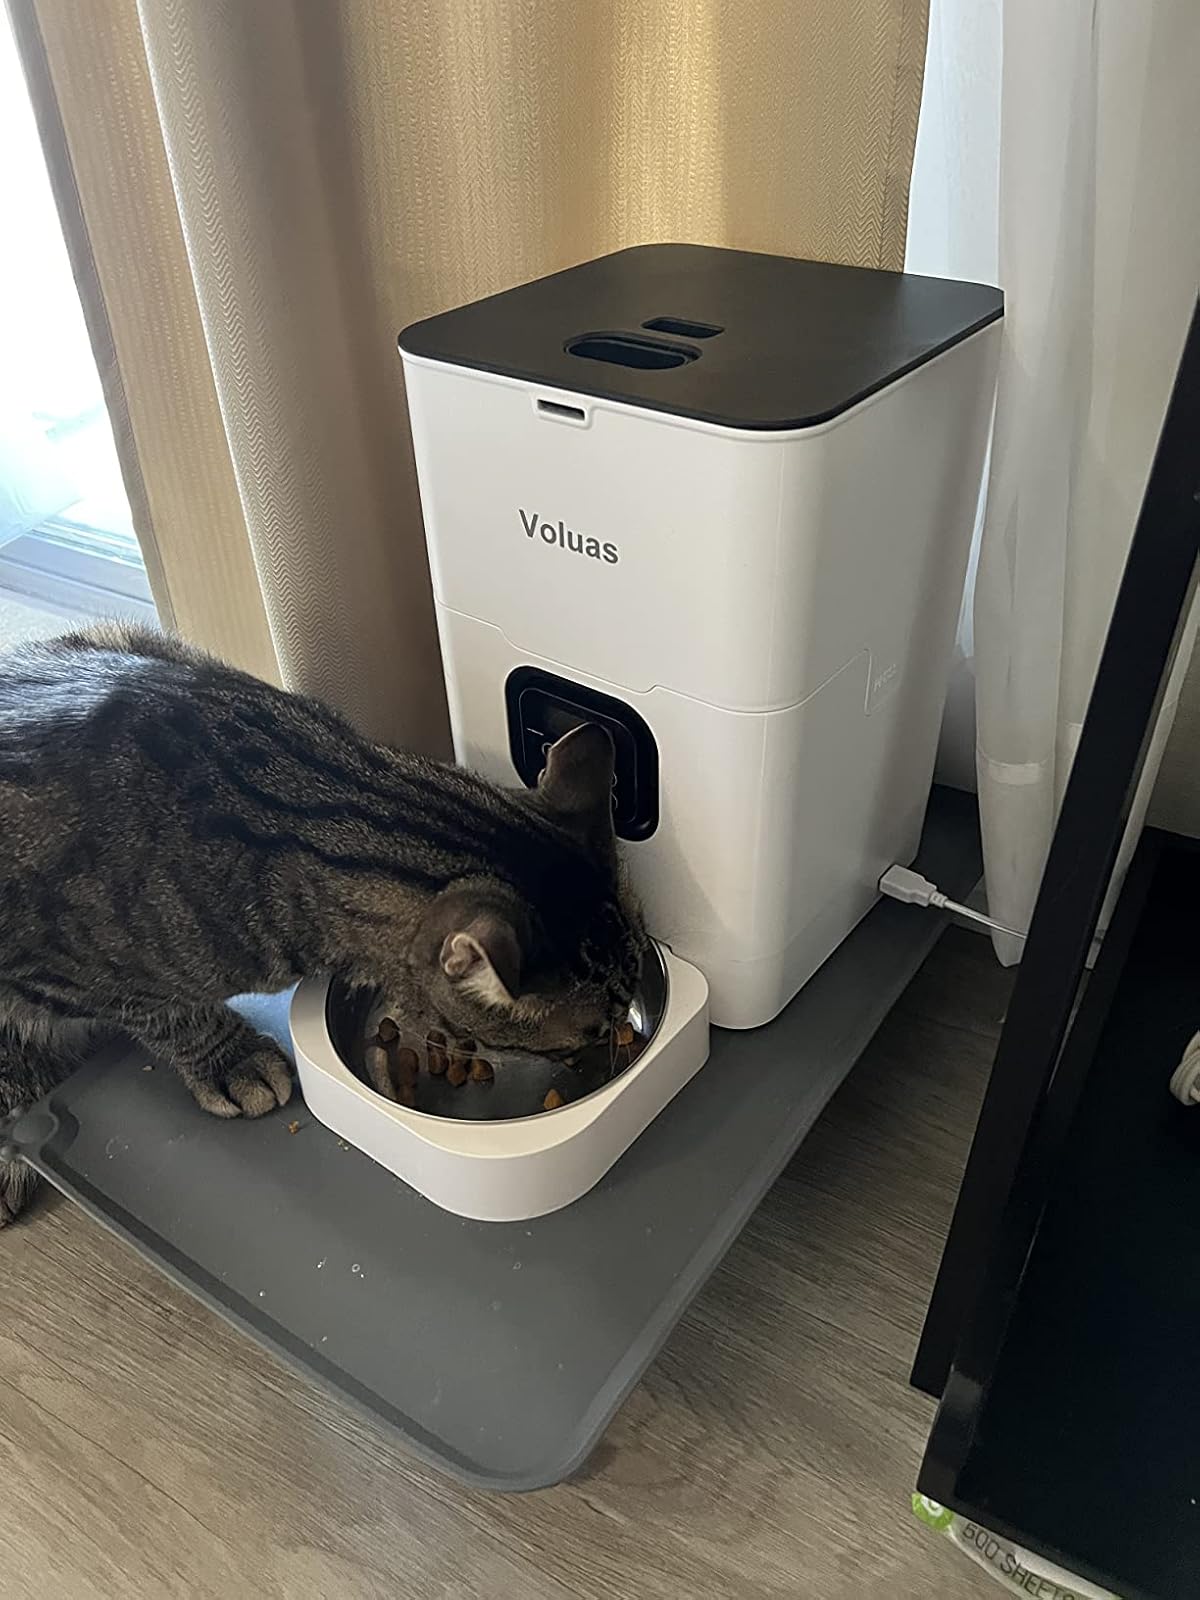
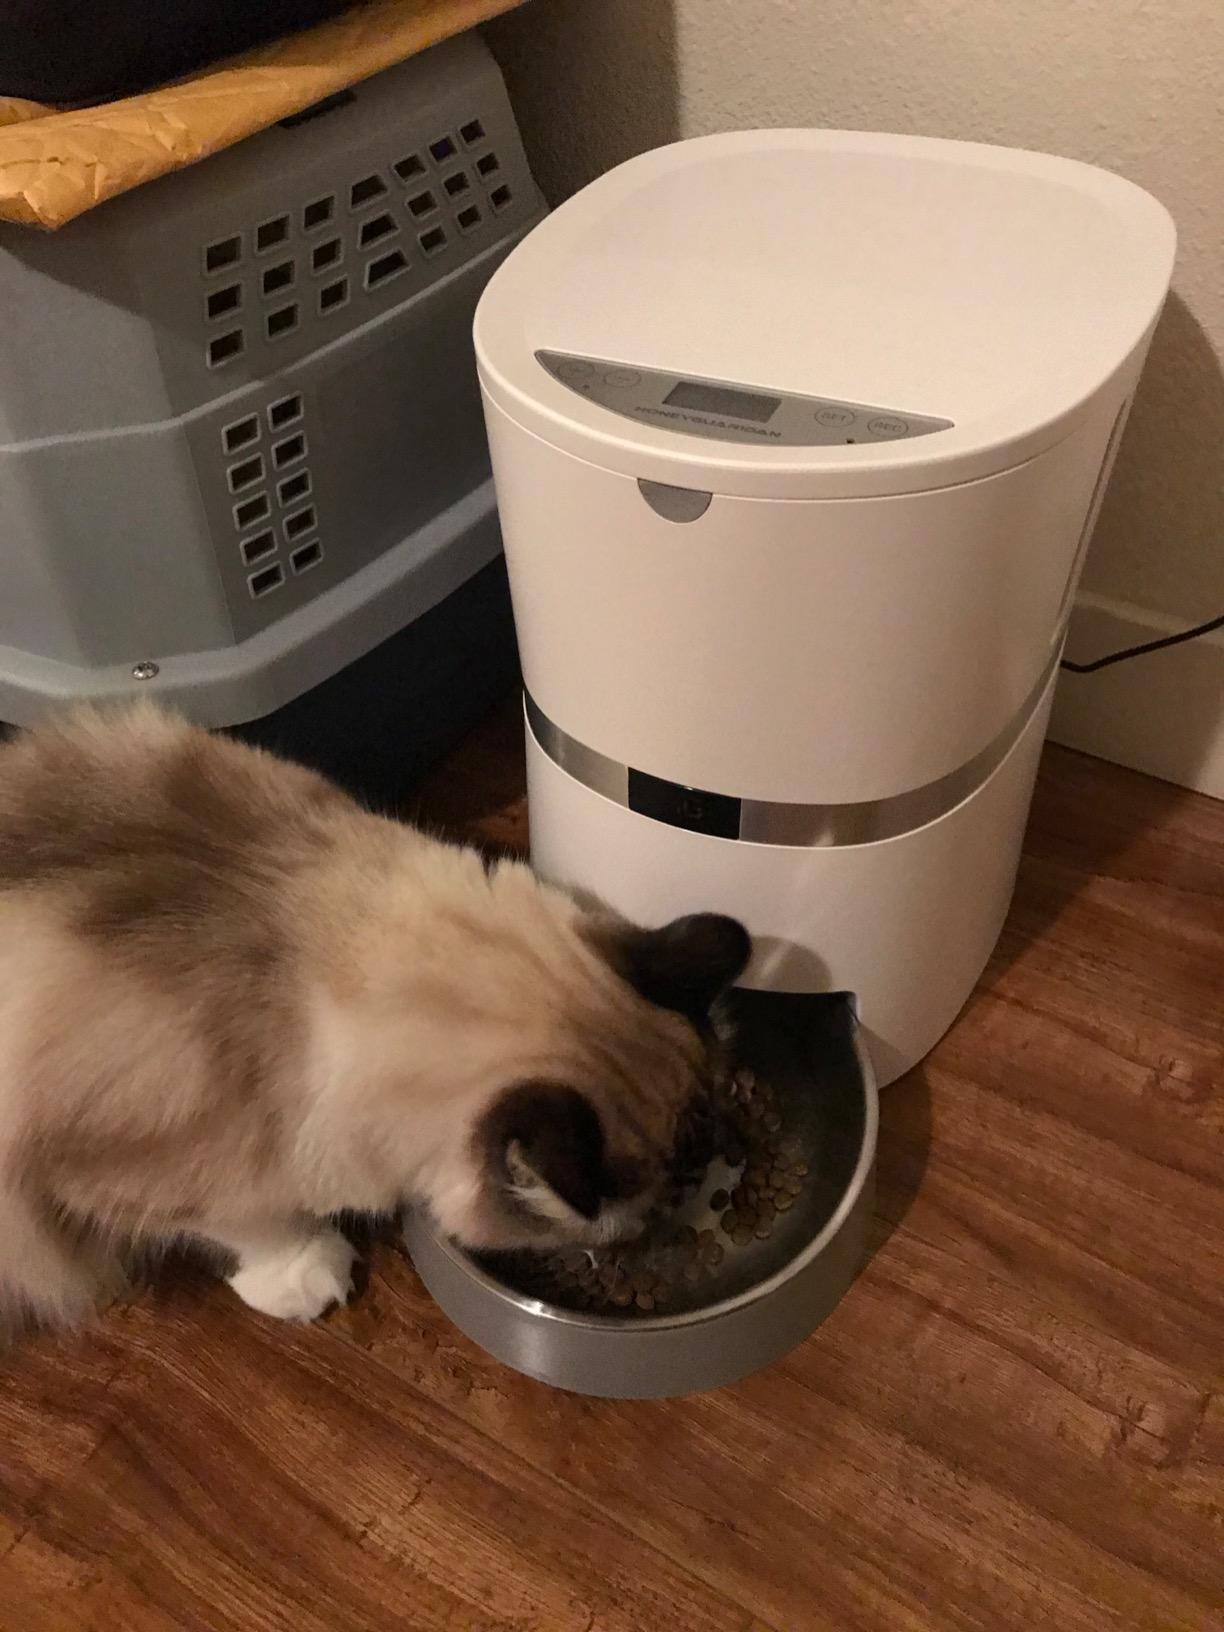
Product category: items_feeder
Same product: no